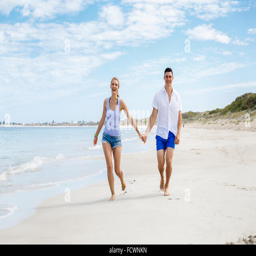
romantic young couple on the beach walking along the shore